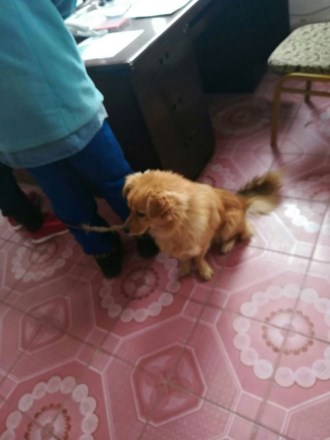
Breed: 3336-n000121-chinese_rural_dog